CD-ROM

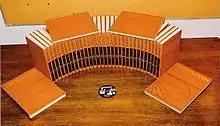
A CD-ROM can easily store the entirety of a paper encyclopedia's words and images, plus audio & video clips.

CD-ROM capacities are normally expressed with binary prefixes, subtracting the space used for error correction data. The capacity of a CD-ROM depends on how close the outward data track is extended to the disc's outer rim. A standard 120 mm, "700 MB" CD-ROM can actually hold about 703 MB of data with error correction (or 847 MB total). In comparison, a single-layer DVD-ROM can hold 4.7 GB (4.7 × 10 bytes) of error-protected data, more than 6 CD-ROMs.